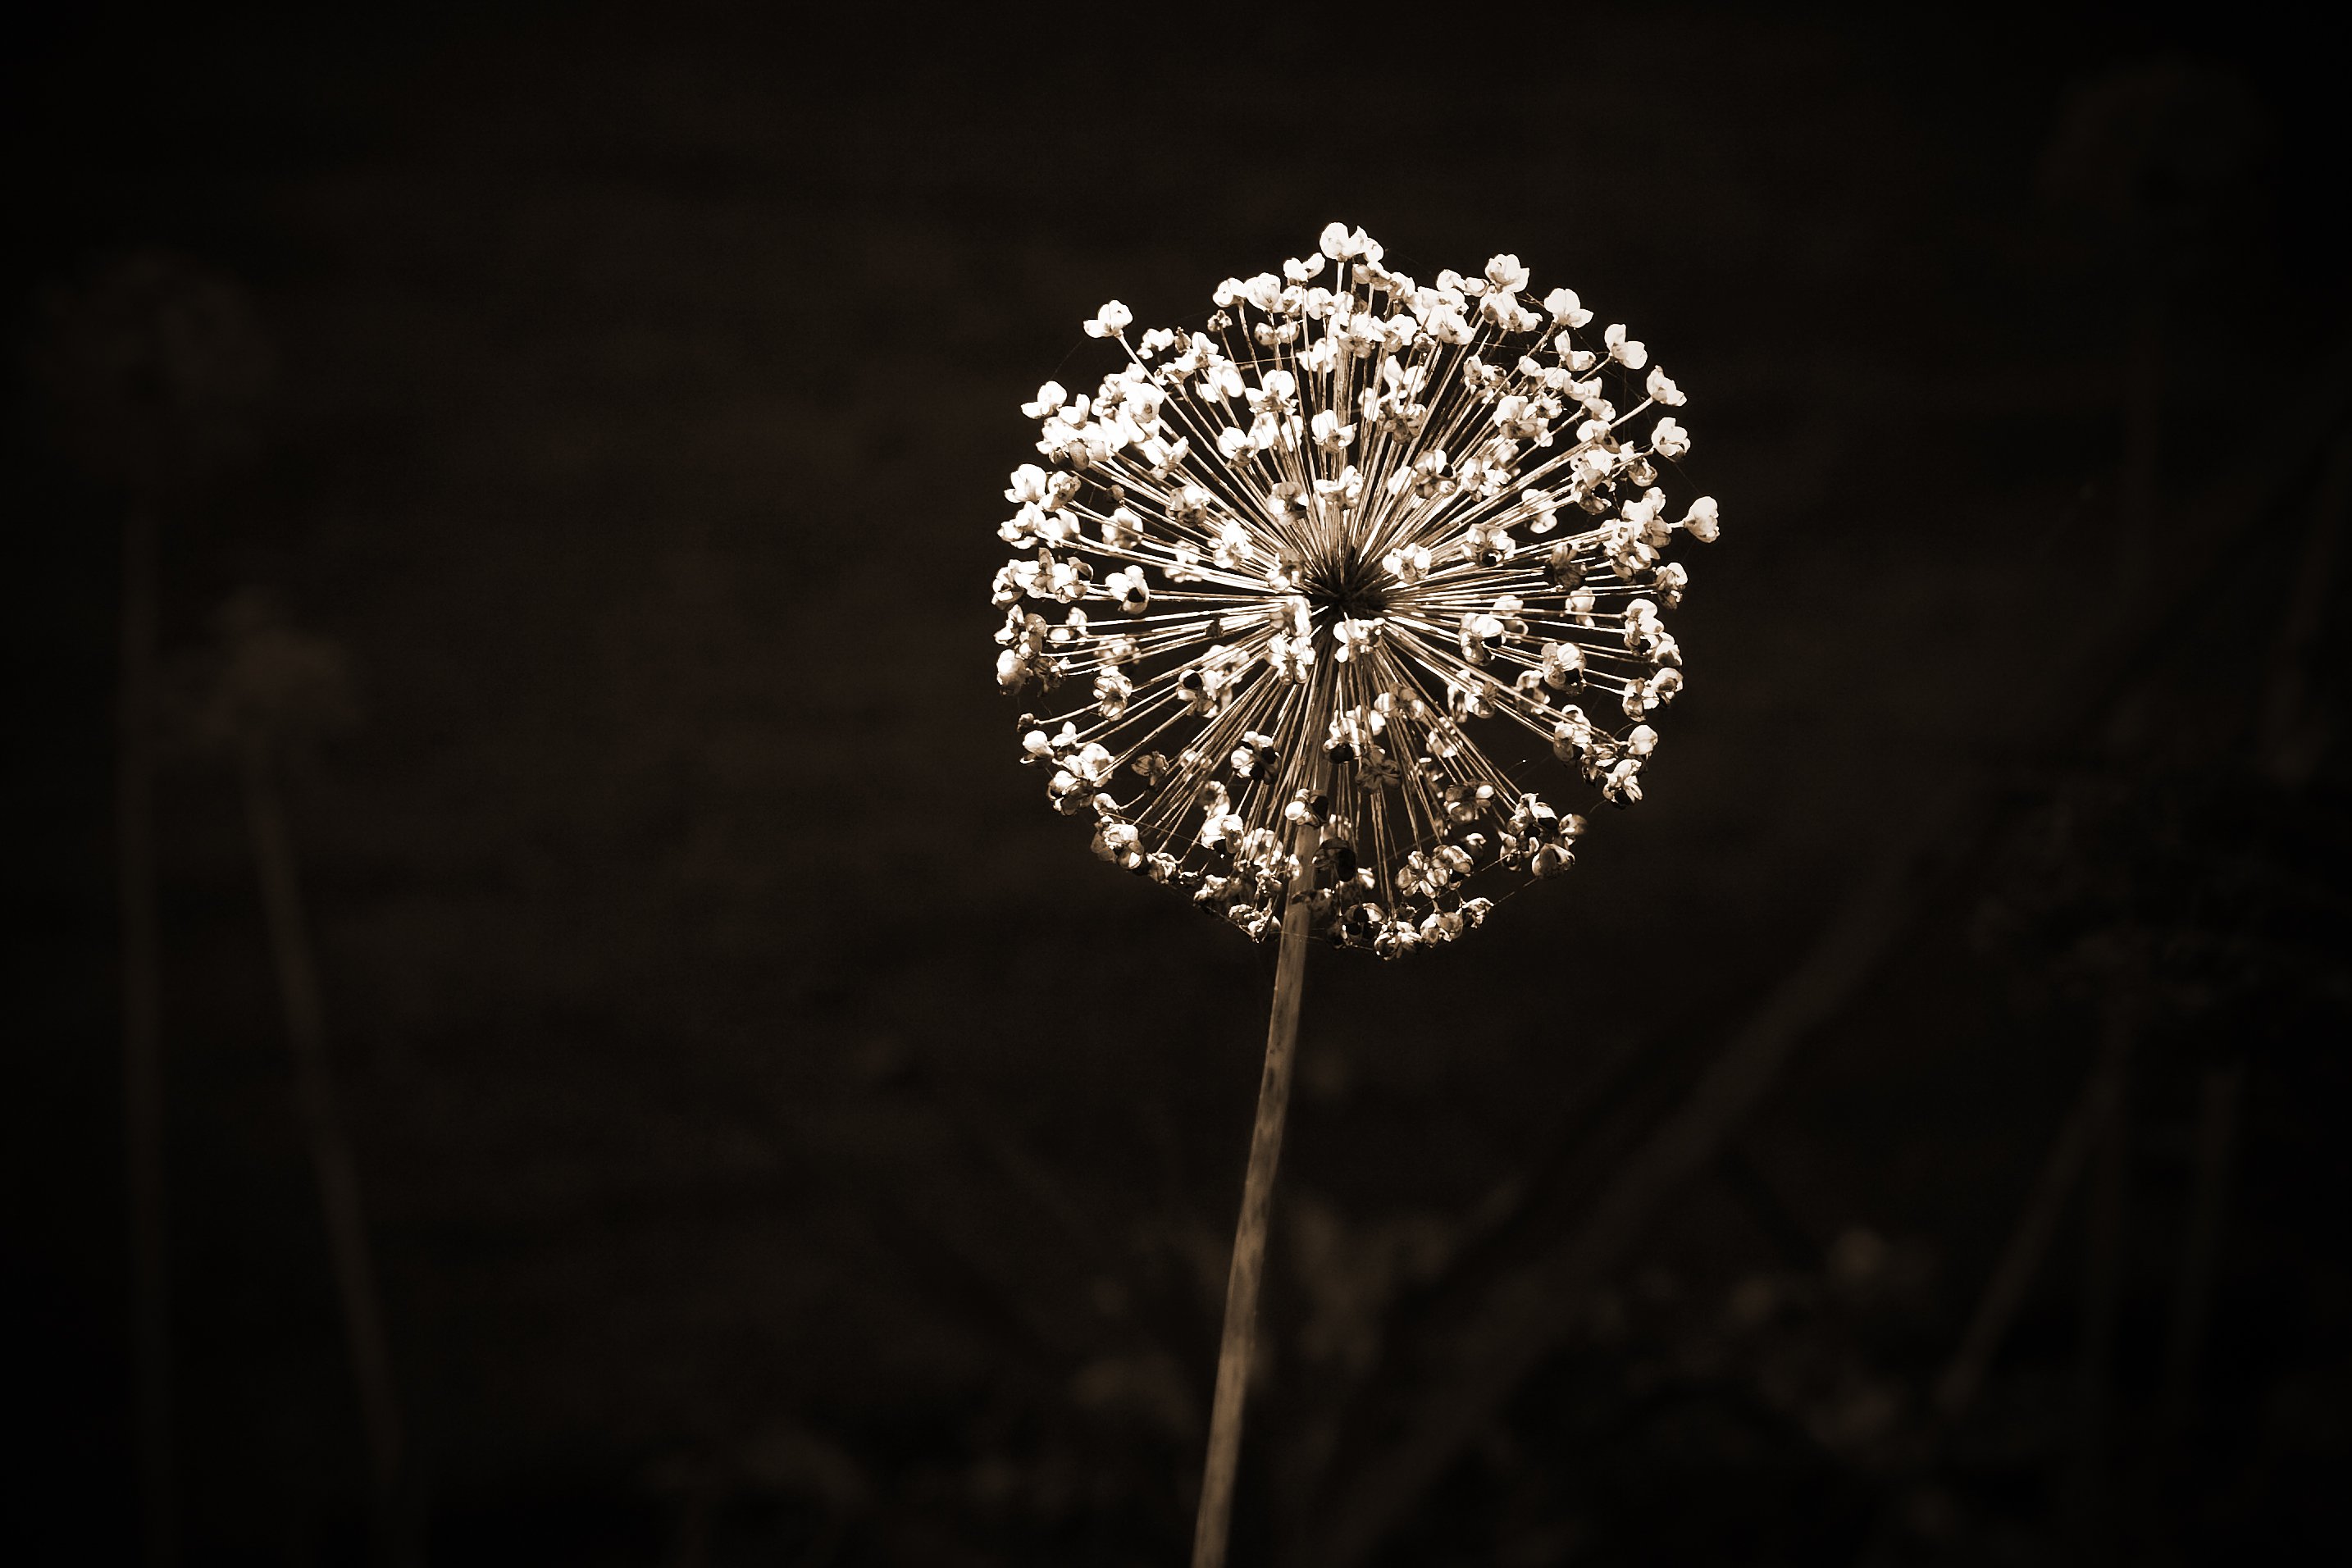
nature, plant, photography, flower, purple, sparkler, garlic, color, darkness, lighting, close up, jewellery, sepia, light fixture, image, macro photography, fashion accessory